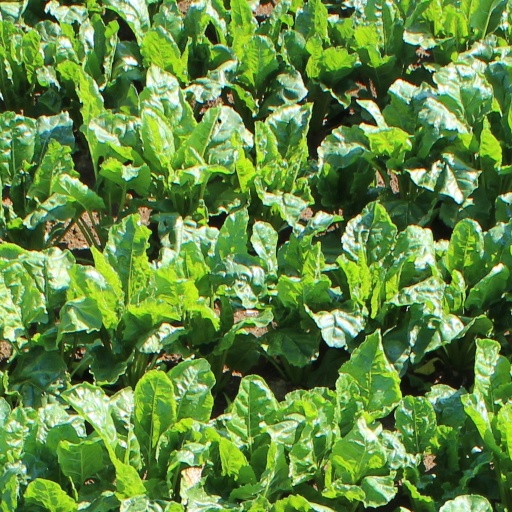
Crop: sugar beet